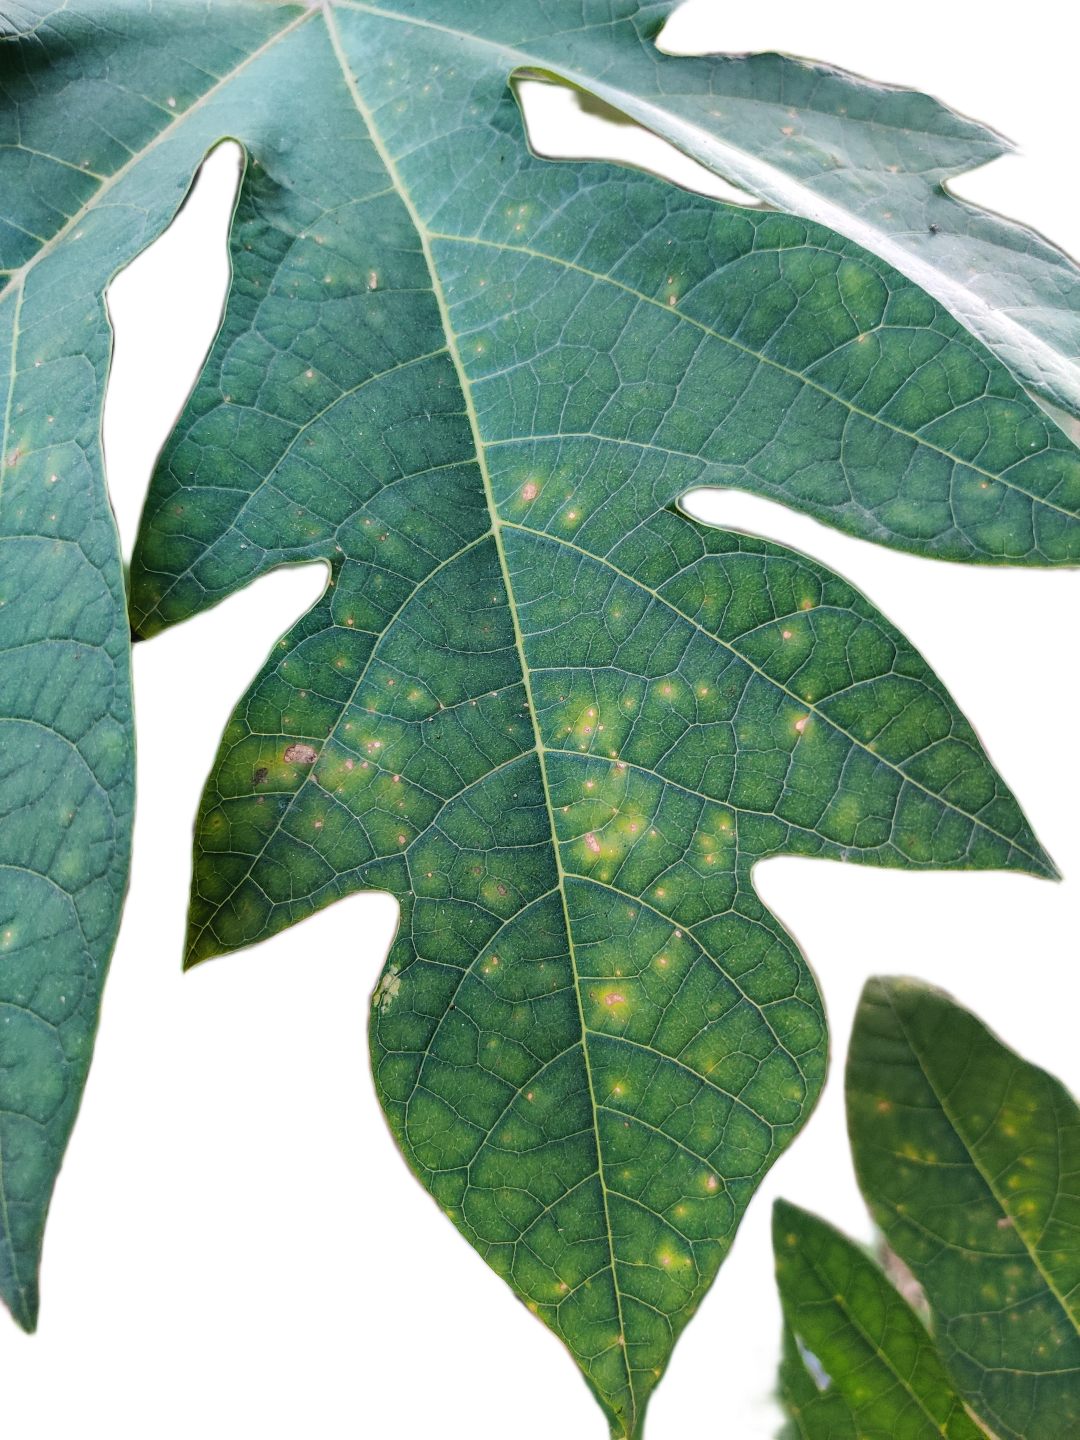
Crop: Papaya
Label: Pathogen_symptoms